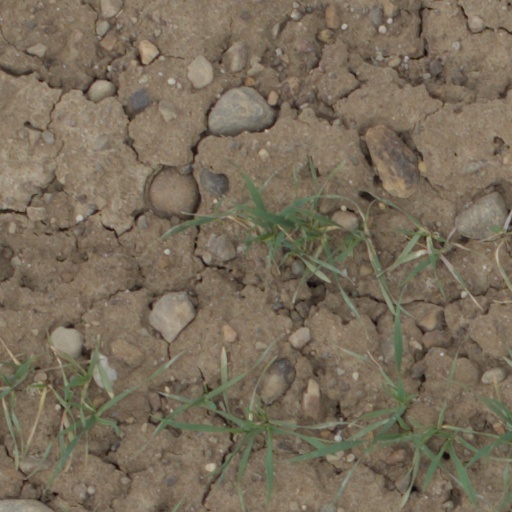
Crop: wheat